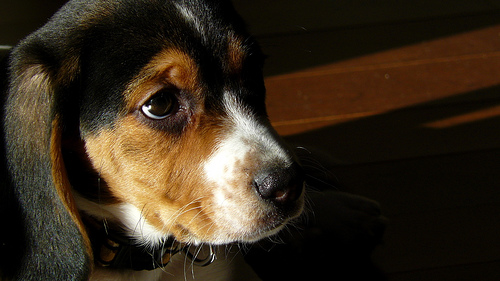
Breed: beagle